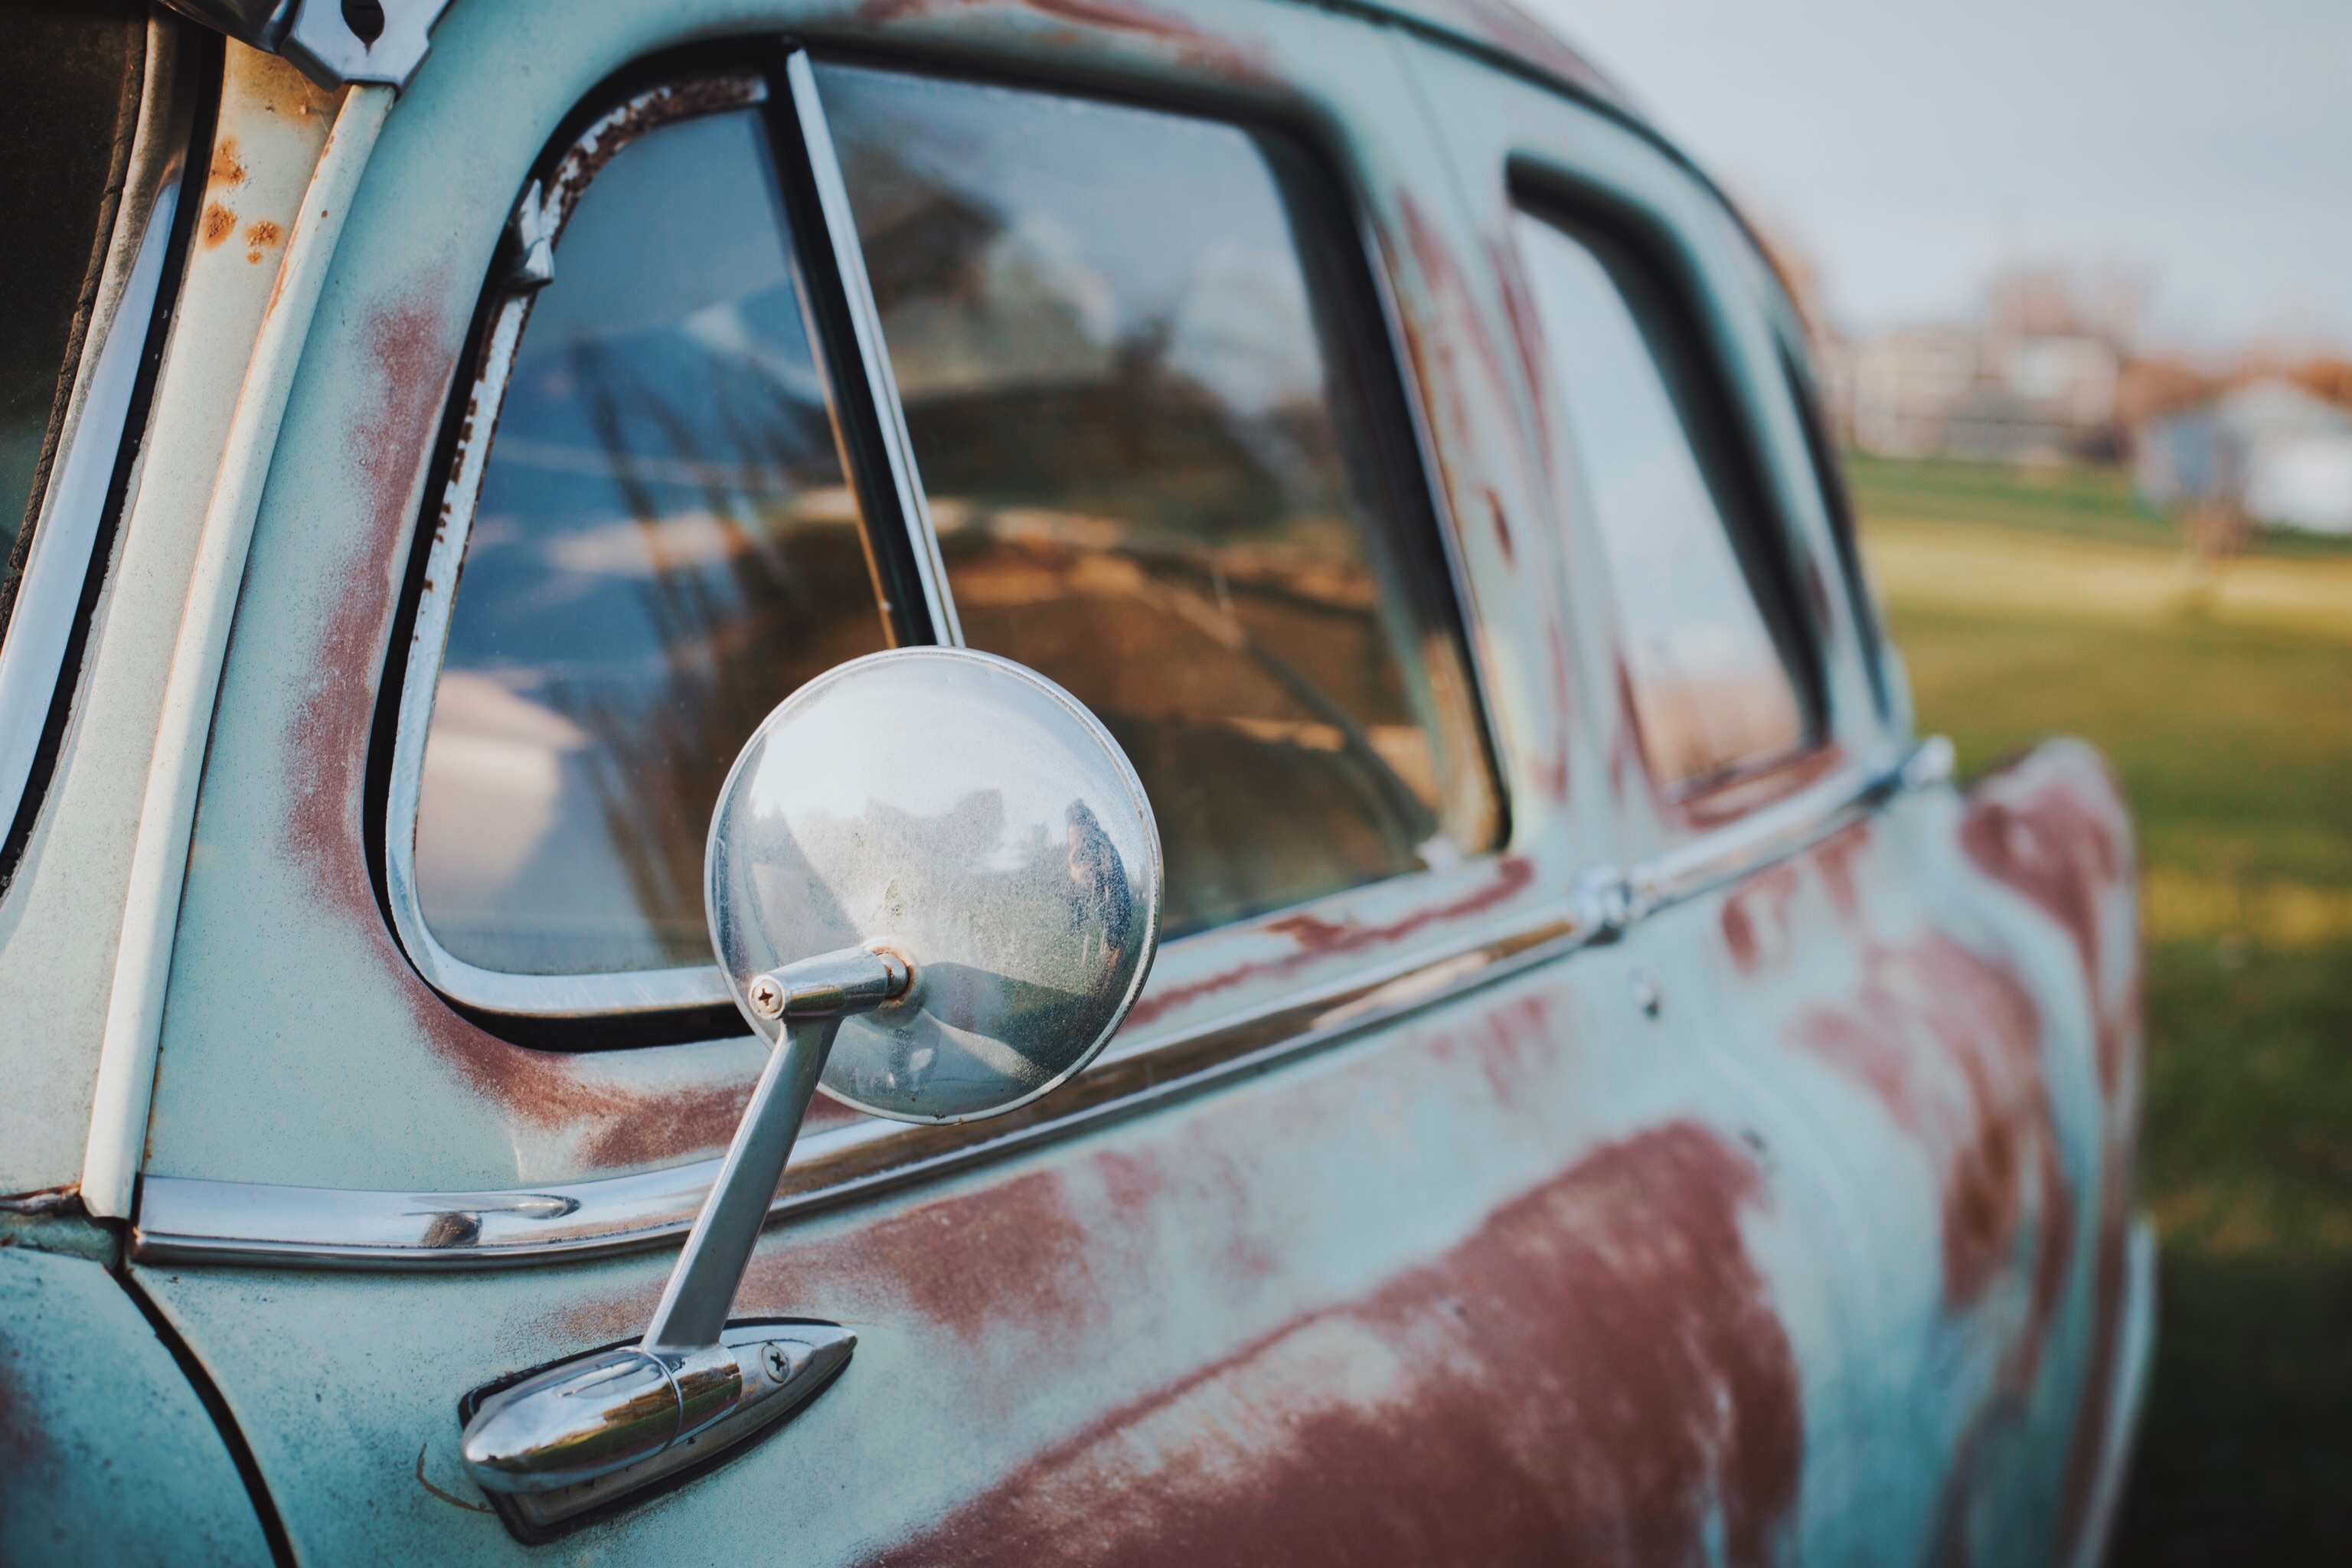
car, wheel, window, glass, vehicle, vintage car, classic, antique car, land vehicle, automobile make, luxury vehicle